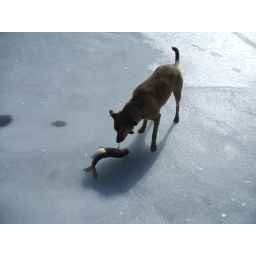
Dad caught our first fish less than 10 minutes after he put the first line in the water